Mohammad Bagher Sabzevari

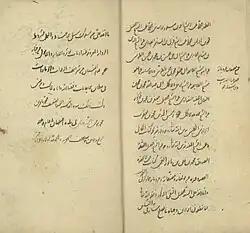
The letter containing a permission to narrate hadiths issued by "Mohammad Bagher Sabzevari" for "Seyyed Mohammad Moghim ibn Mohammad Bagher Isfahani" in 1673.

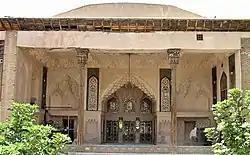
Residence of "Mohammad Bagher Sabzevari" (Sheykh ol-Eslam's House in Isfahan).

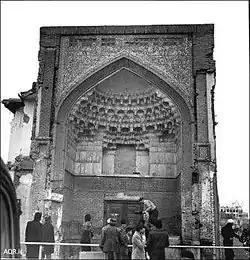
"Bagherieh School" (or "Sameeieh School") in Mashhad, teaching place of "Mohammad Bagher Sabzevari" (1672).

"Mohaghegh Sabzevari" was a contemporary of four kings of the Safavid dynasty during his lifetime, and most of his political life was during the reigns of Abbas II of Persia and Suleiman of Persia (Safi II). His contemporary kings are: